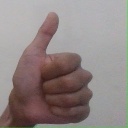
अक्षर: थ